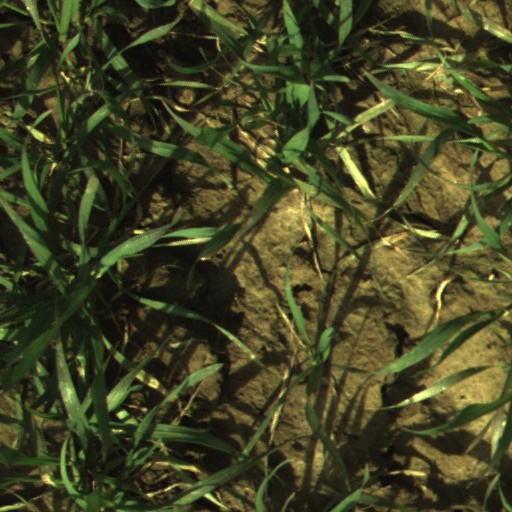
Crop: wheat